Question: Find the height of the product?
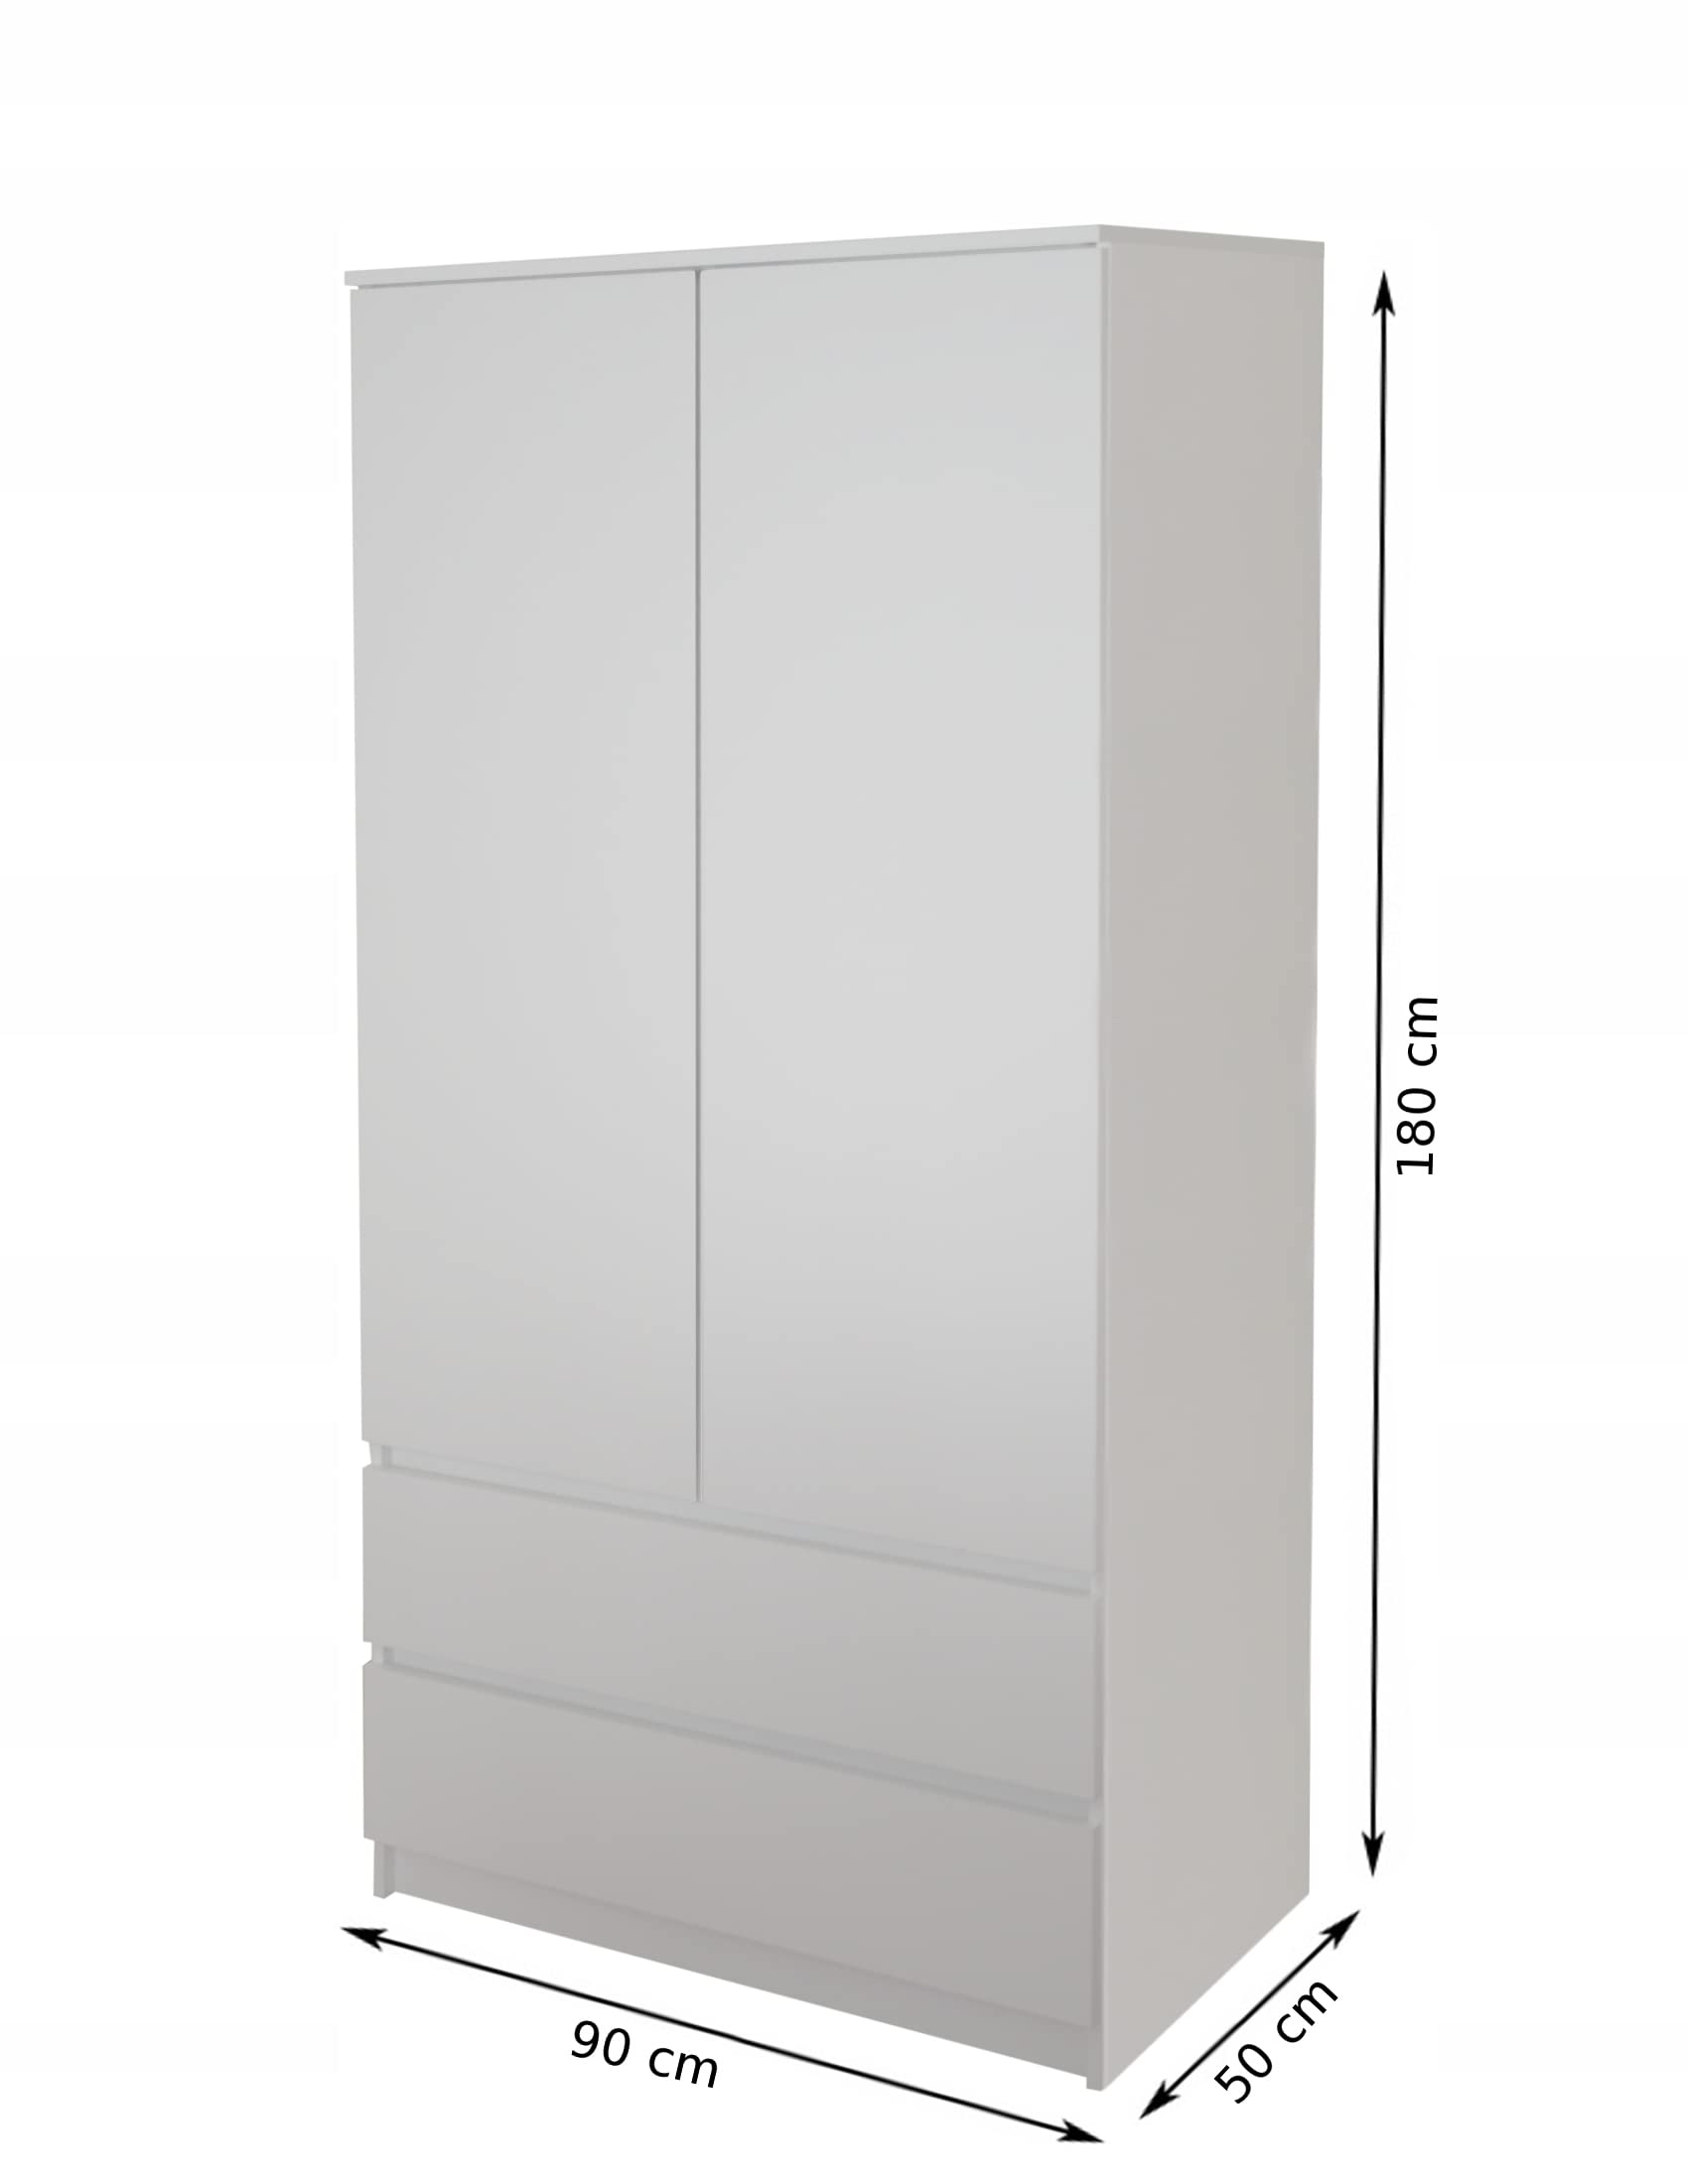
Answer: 180.0 centimetre